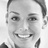
Emotion: happy